Kristin Chenoweth

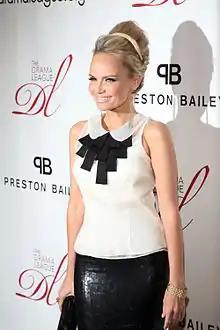
Chenoweth at the 2012 Drama League Benefit Gala

Chenoweth played Sally Brown, the title character's little sister, in the 1999 Broadway revival of "You're a Good Man, Charlie Brown". Sally was not present in the original production. Chenoweth won Tony and Drama Desk Awards for Best Featured Actress in a Musical for her performance. Later that year, she starred on Broadway in the short-lived comic play "Epic Proportions", followed by starring as Daisy Gamble in the Encores! production of "On a Clear Day You Can See Forever" in .